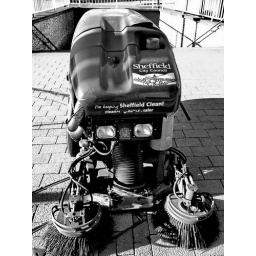
Insect-like street cleaning machine in Arundel Gate